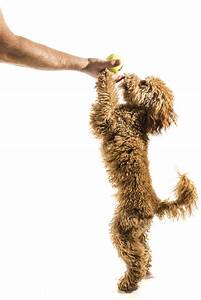
Label: dog